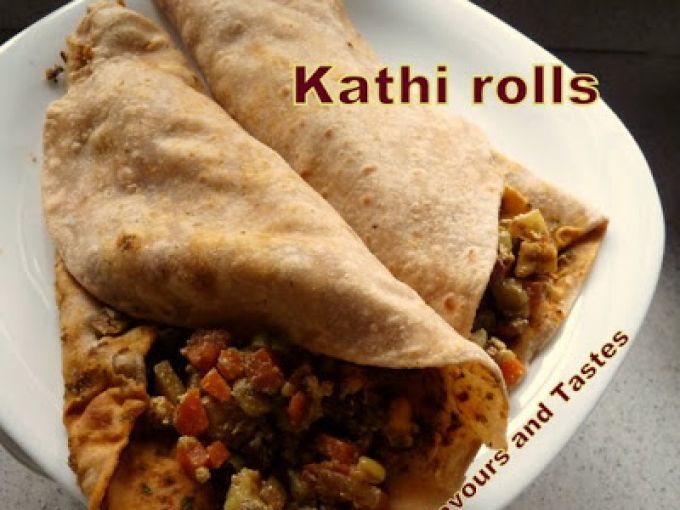
Dish: kaathi_rolls